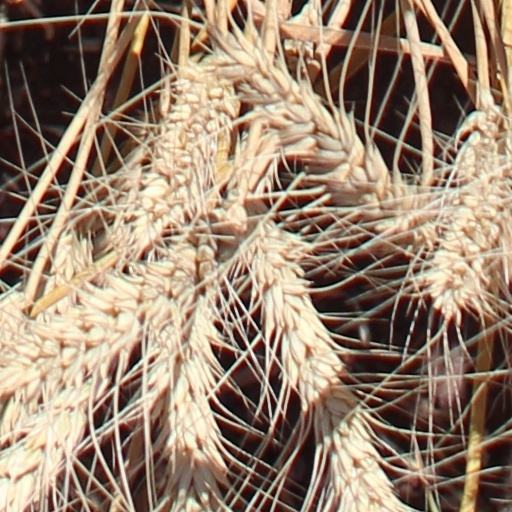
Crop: wheat